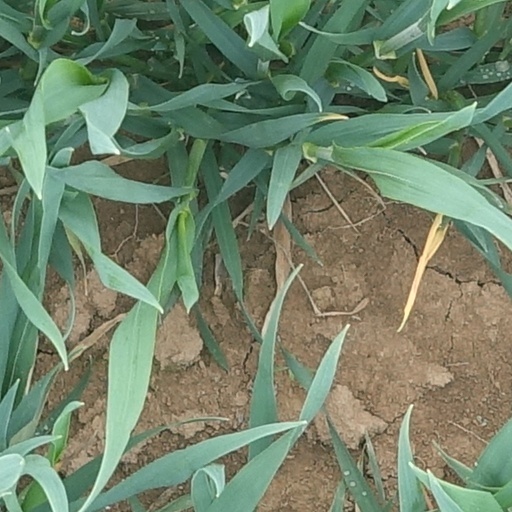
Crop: wheat